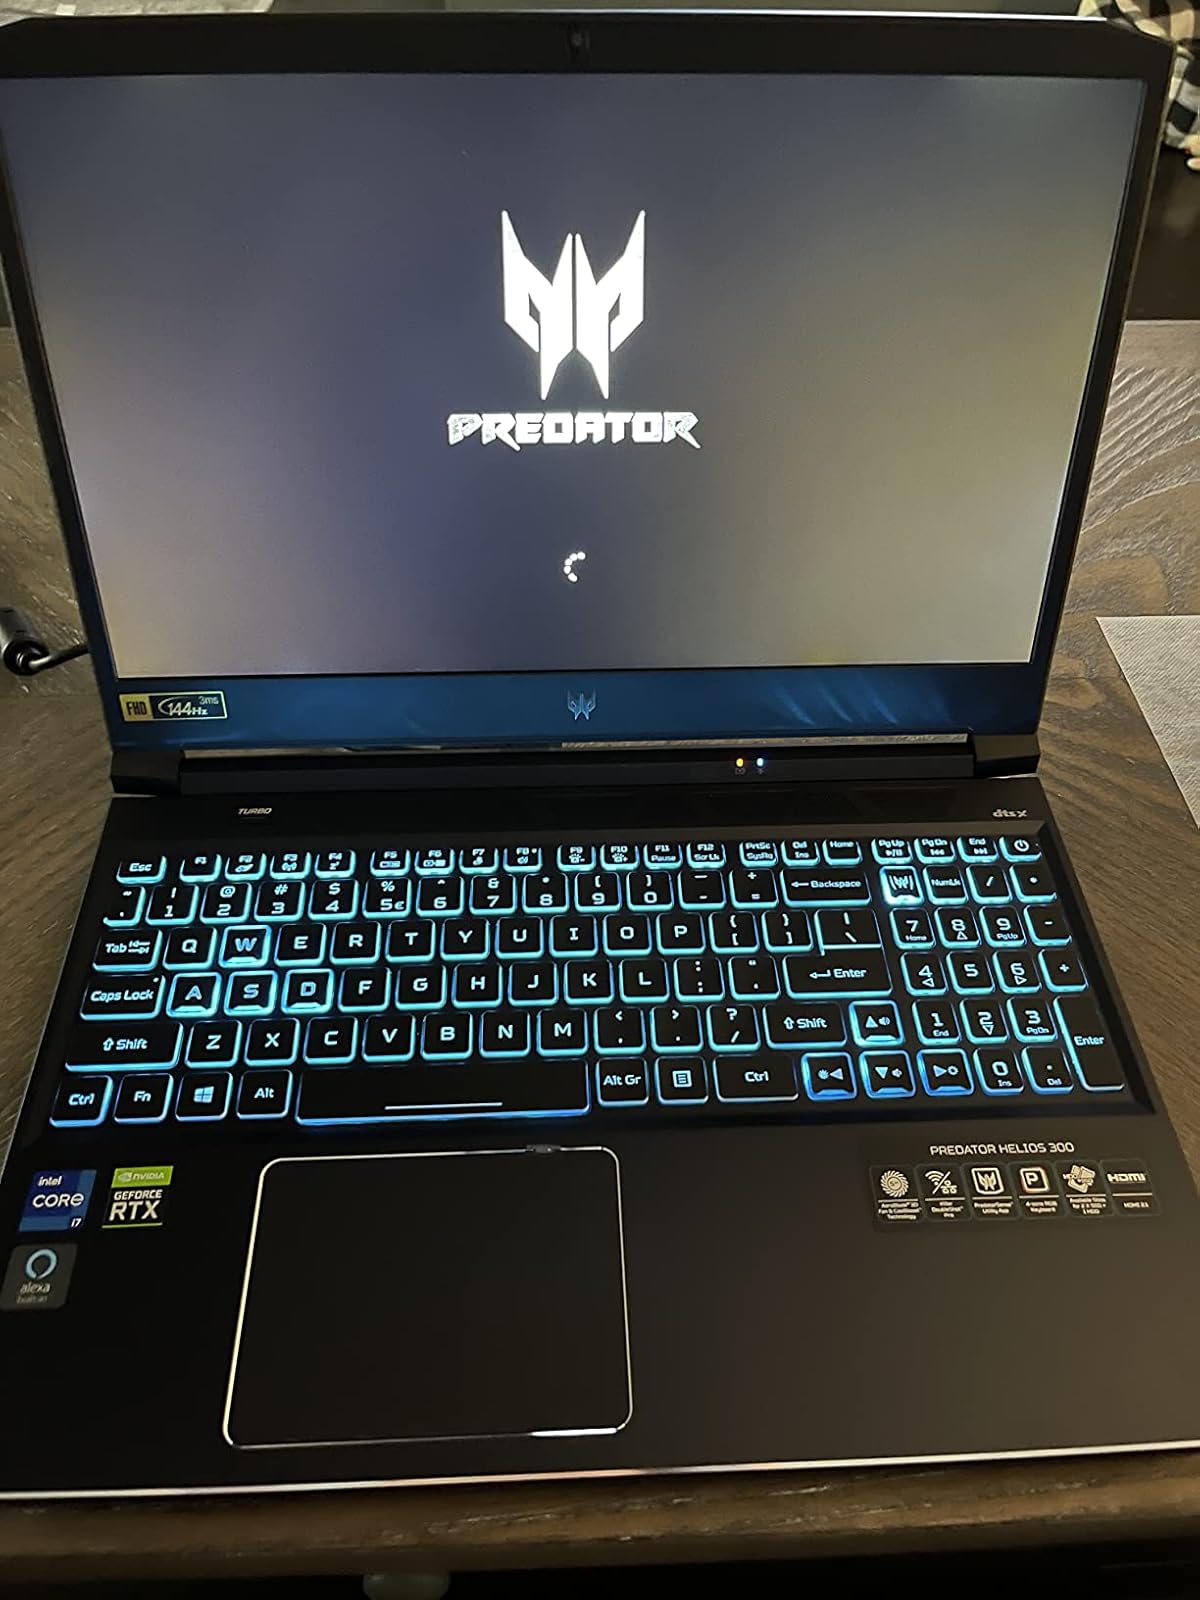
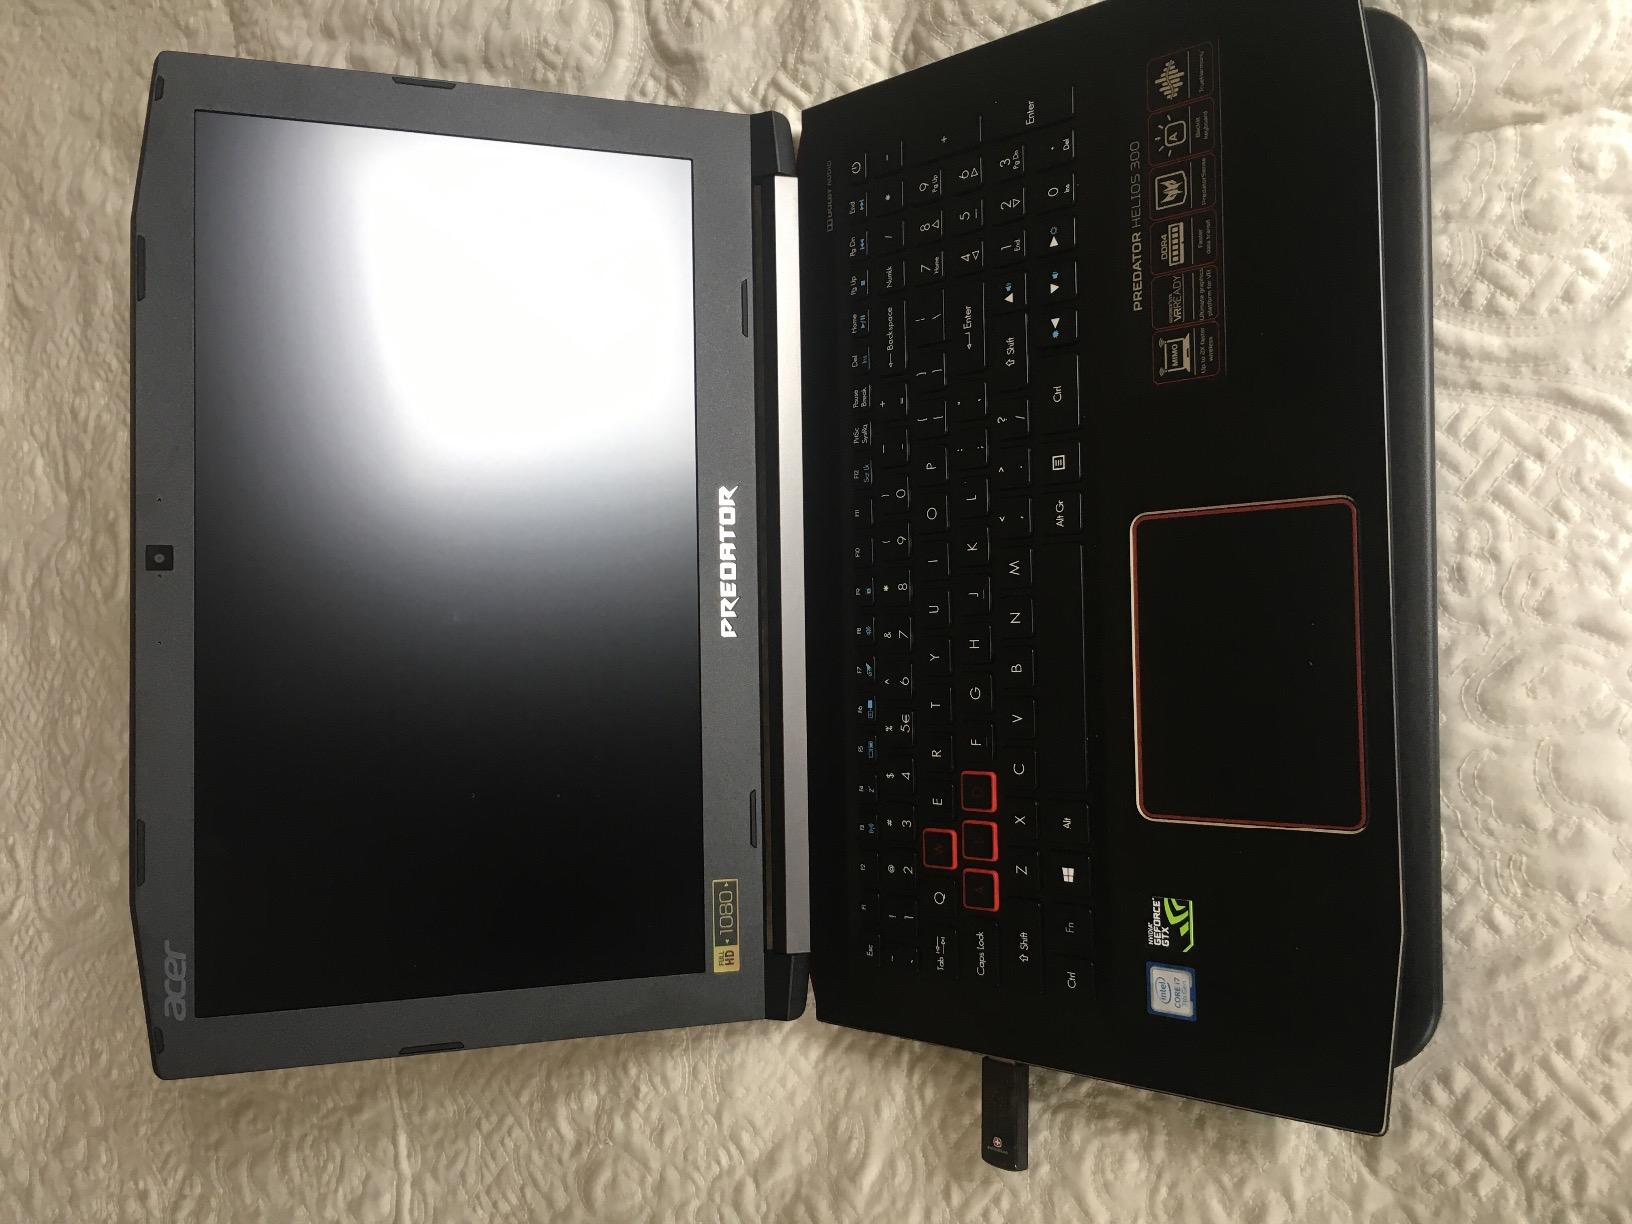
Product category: laptop
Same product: no